William Hewett (Lord Mayor)

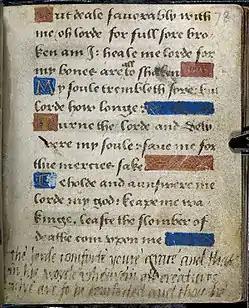
Page from the prayerbook of Lady Jane Grey (Harley MS 2342)

The senior Clothworker Edward Altham had served as Sheriff, but not as alderman of the City, in 1531–32. The status of the Company advanced early in 1538 when John Tolous, First Warden in 1536–37, was elected Alderman for Tower ward. It appears that, being required to transfer to a more senior Company, he refused, and was briefly imprisoned in the Newgate. The Clothworkers then promised faithfully to do their bounden duty for the honour and common wealth of the city, and the Court therefore acknowledged them to be among the twelve head Companies of London (from which progress to the Court of Aldermen, and thereby to the shrievalty and mayoralty, should normally arise): Tolous was not required to transfer, and became alderman. The Company showed their appreciation by making Tolous their Master in August 1538. Hewett, who became First Warden in the succeeding Mastership of Thomas Spenser, 1539–40, faced altered career expectations as in August 1543 he was elected Master of the Company; in the same year Tolous was chosen one of the Sheriffs.